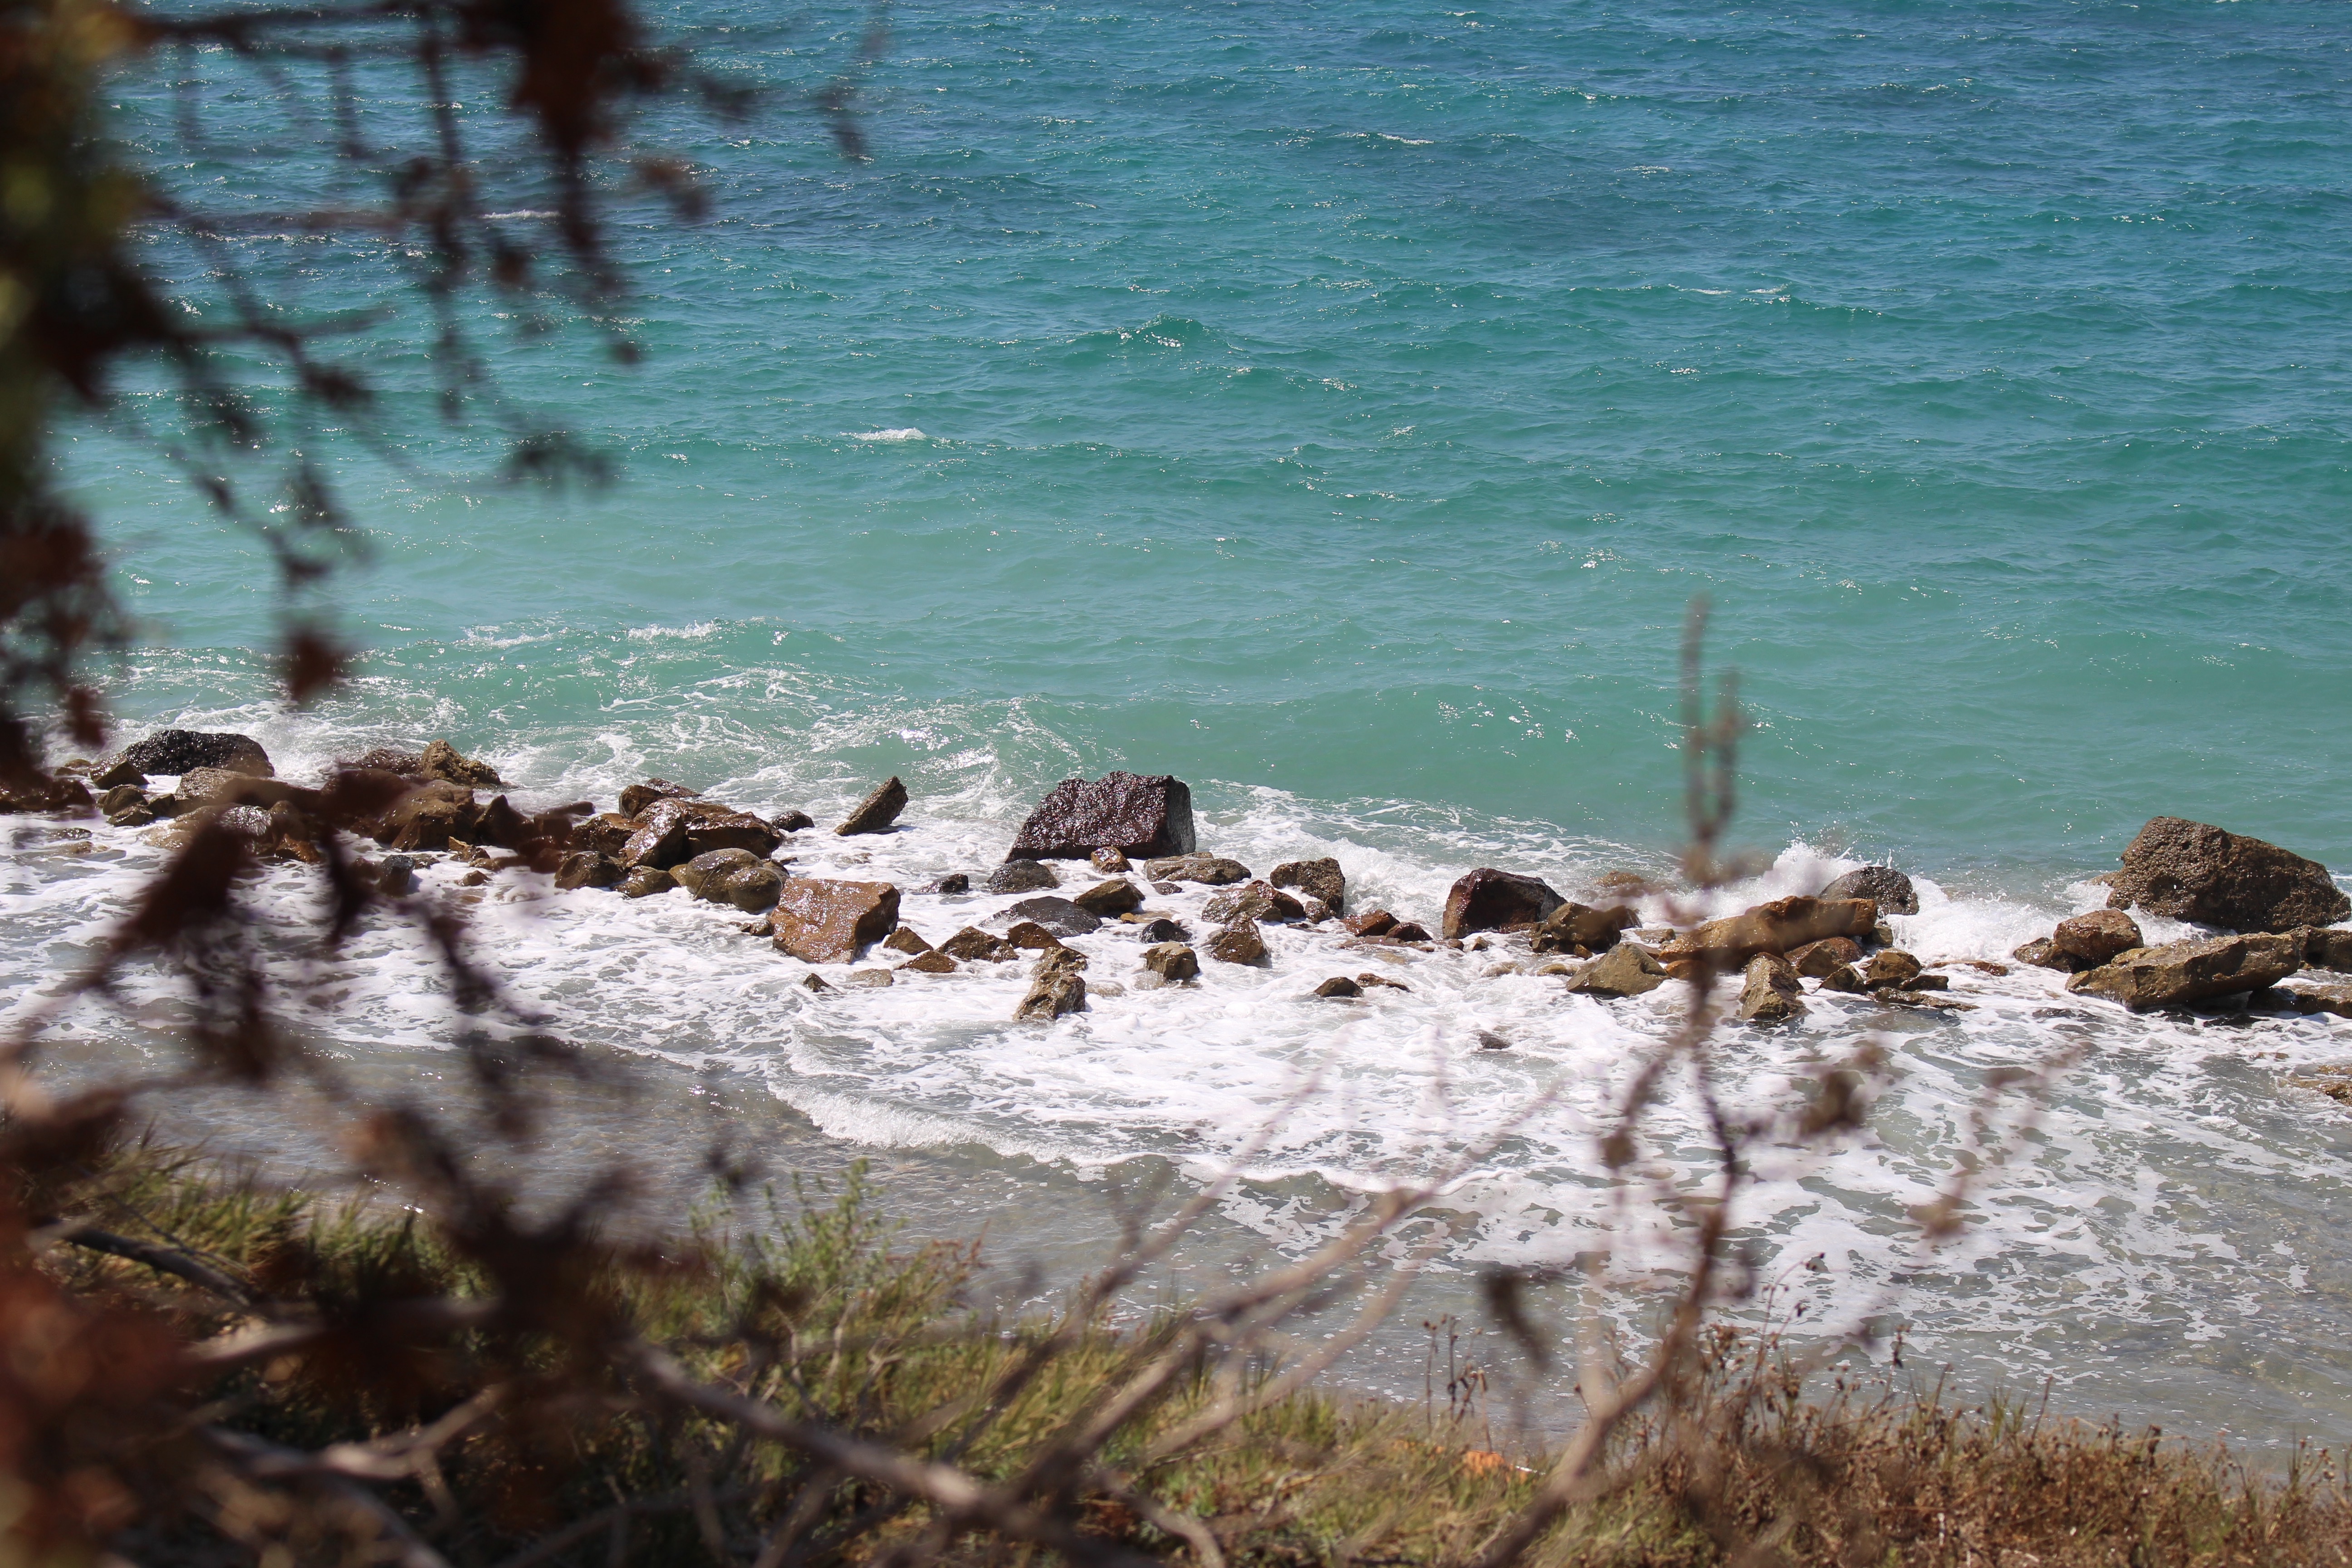
beach, sea, coast, water, nature, rock, shore, wave, wildlife, terrain